Viscount Fairfax of Emley

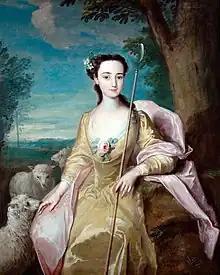
Anne Fairfax, the only surviving child of the 9th Viscount Fairfax, painted as a shepherdess by Philippe Mercier

Thomas Fairfax, 1st Viscount Fairfax of Emley (1574–1636)